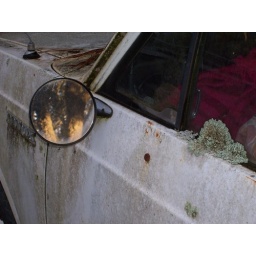
Contrast - organic lichen soft and spongy - metal cold and hard.Age - rustyReflection in mirror - living tree